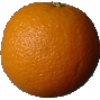
Label: Orange 1